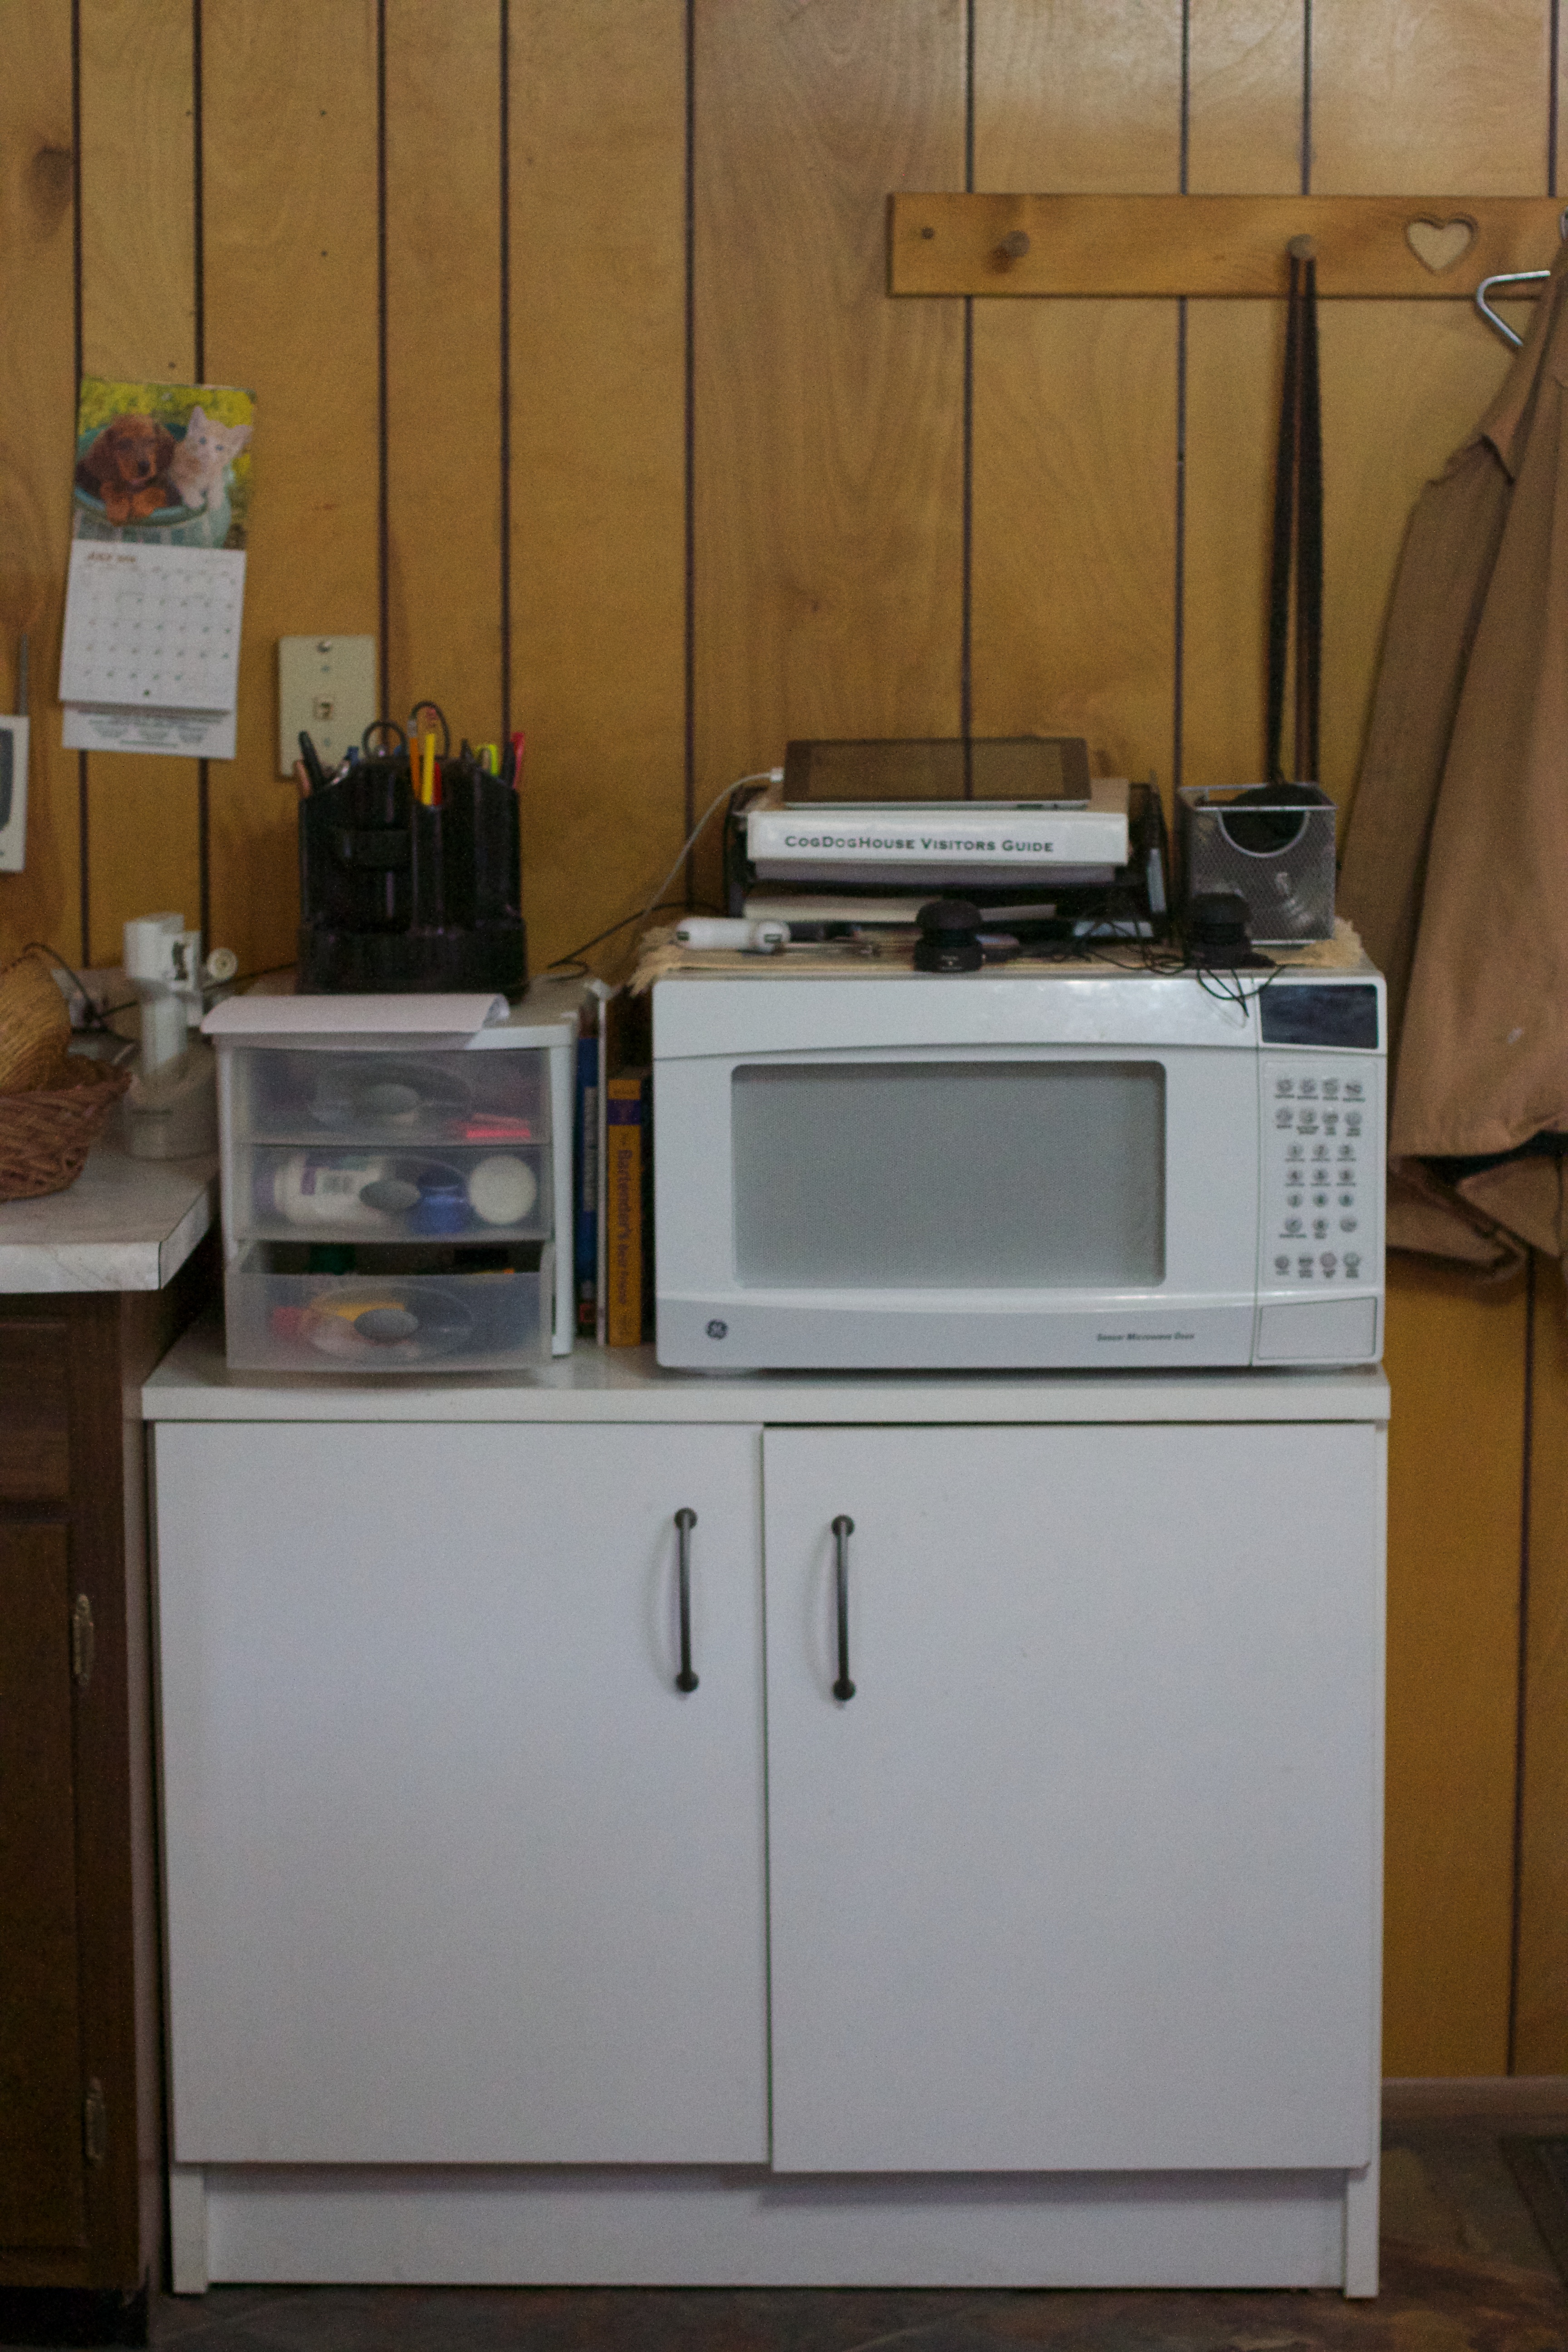
floor, kitchen, furniture, room, kitchen appliance, cabinetry, major appliance, kitchen stove